Kipper

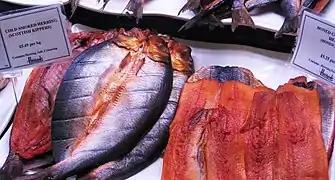
"Red herring": Cold-smoked herring (Scottish kippers), brined and dyed so that their flesh achieves a reddish colour

A kipper is also sometimes referred to as a "red herring", although particularly strong curing is required to produce a truly red kipper.